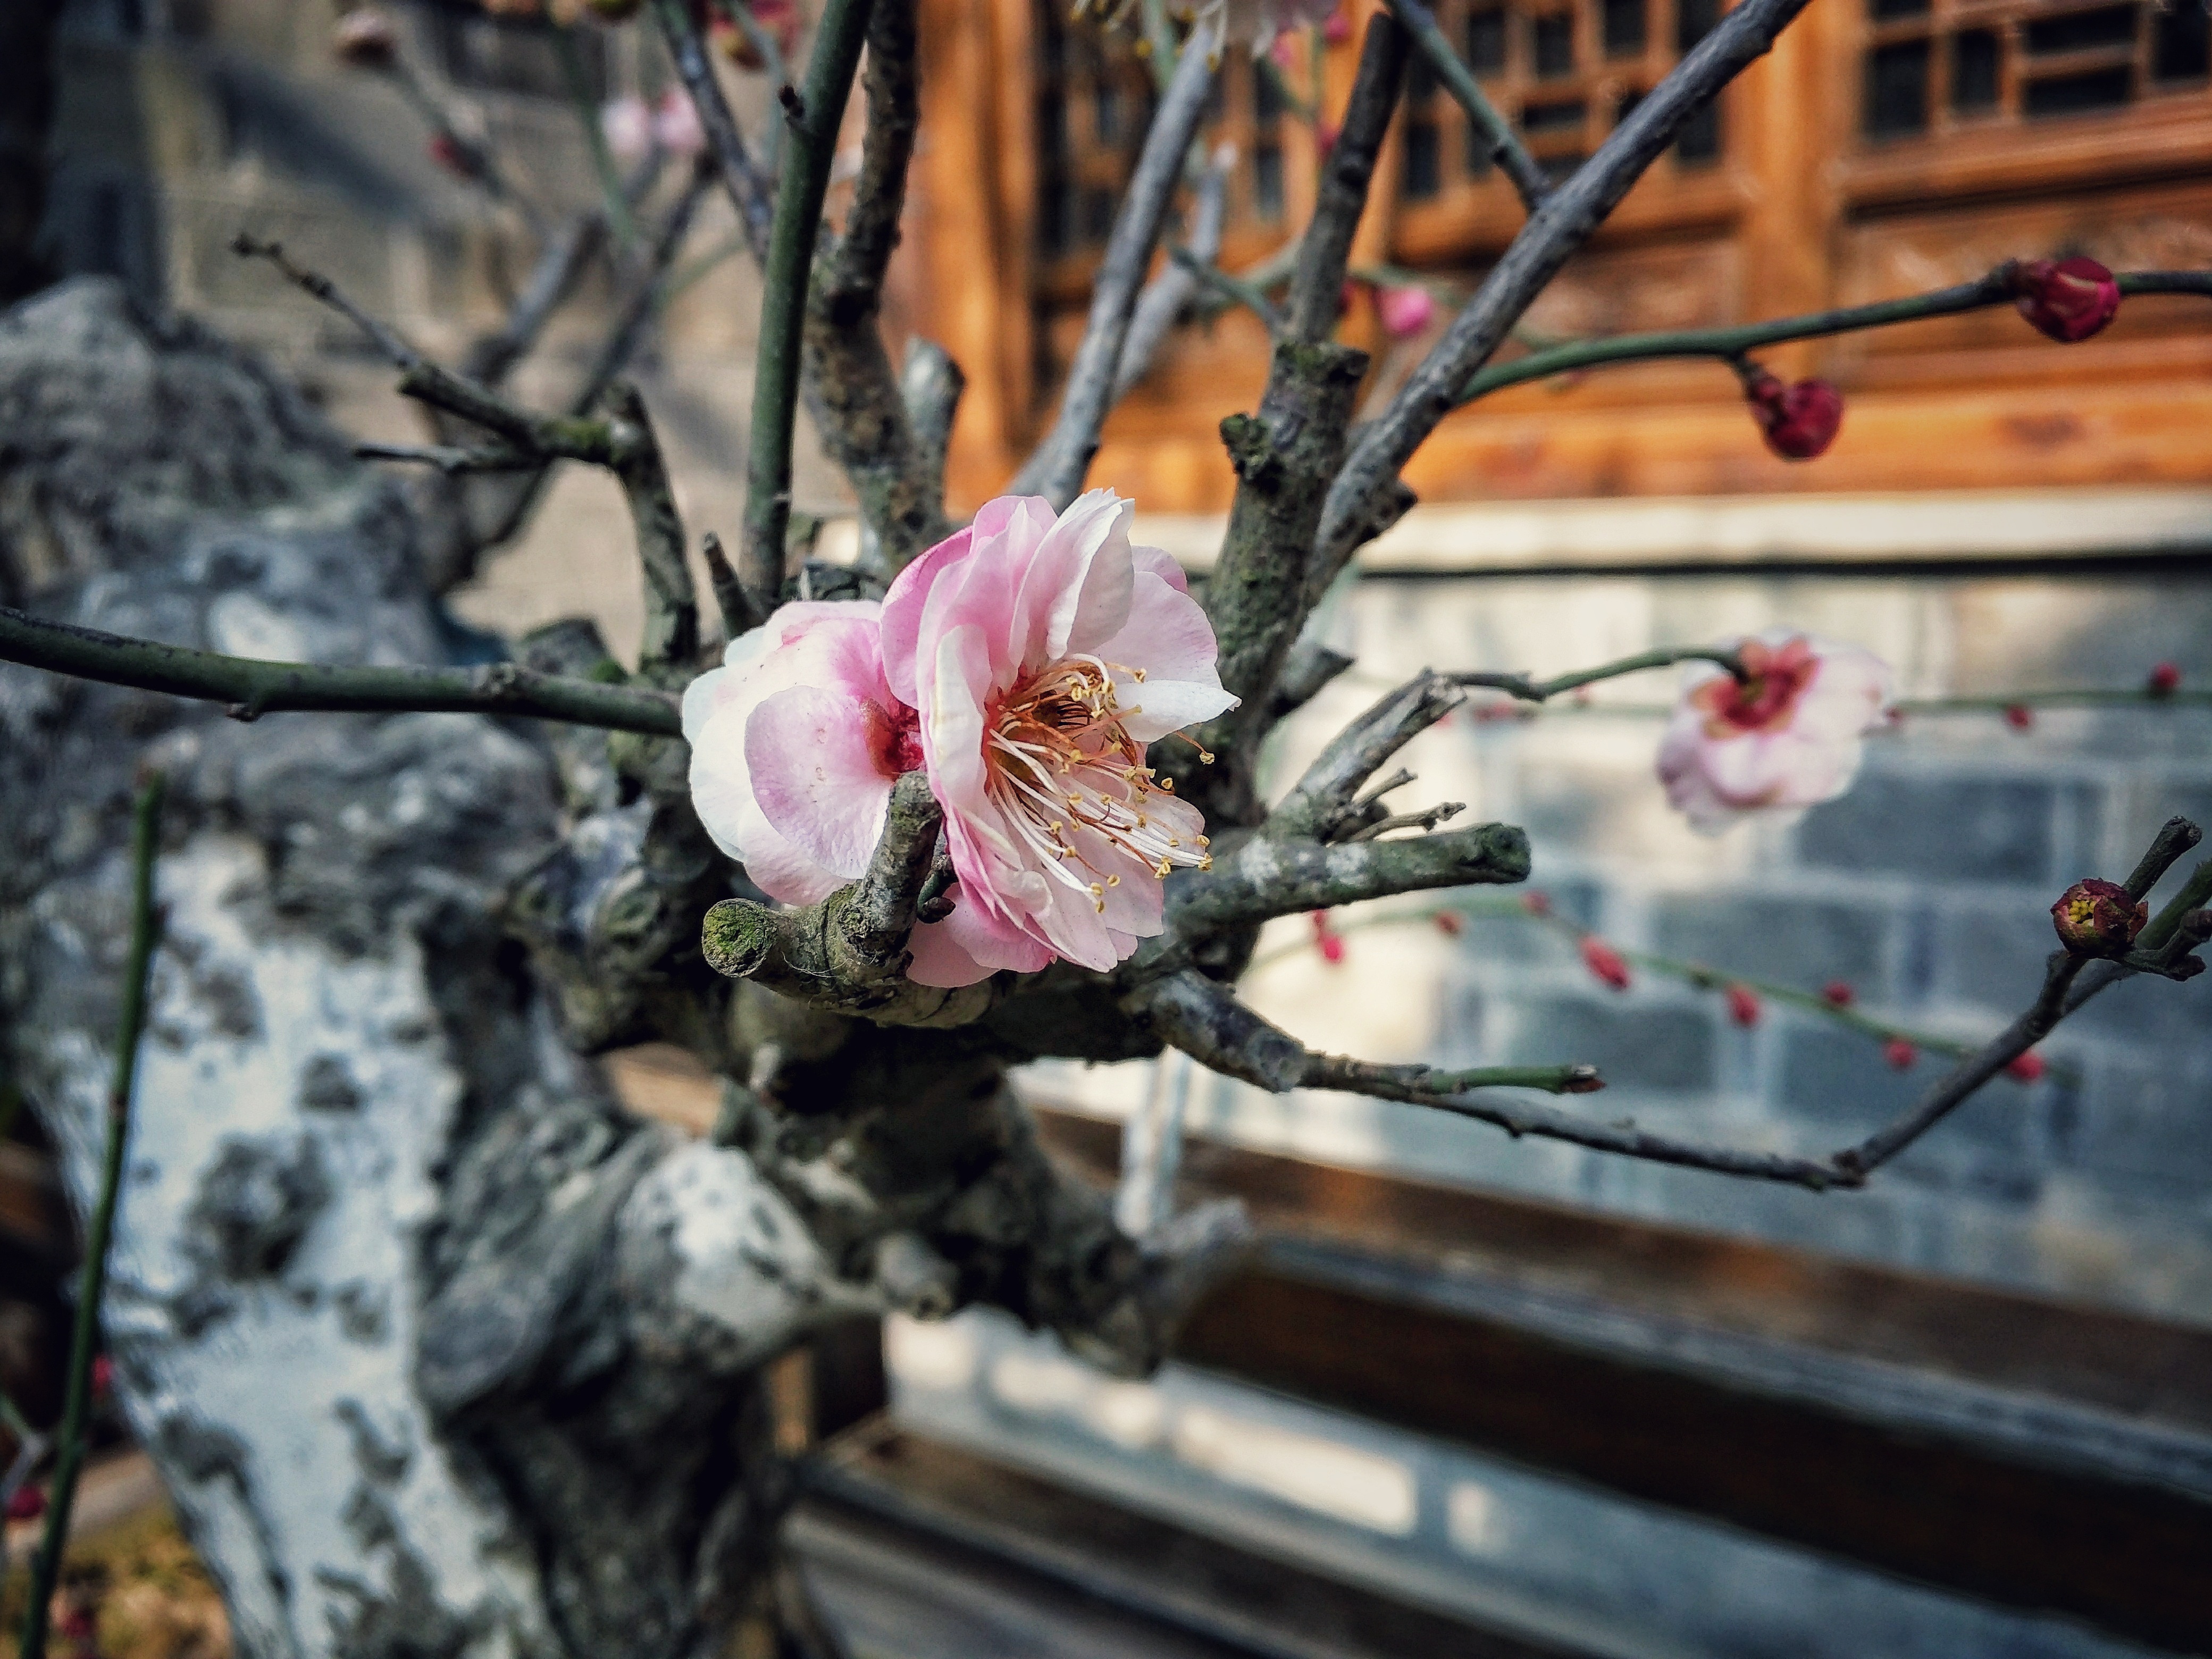
branch, blossom, winter, plant, photography, leaf, flower, spring, autumn, garden, flora, season, afternoon, macro photography, plum blossom, flowering plant, land plant, chuzhou